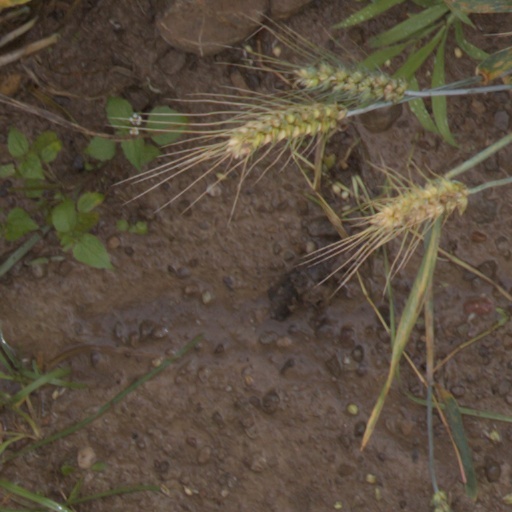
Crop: wheat